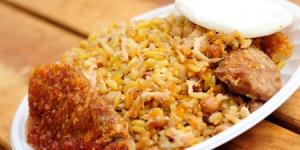
lechona casera